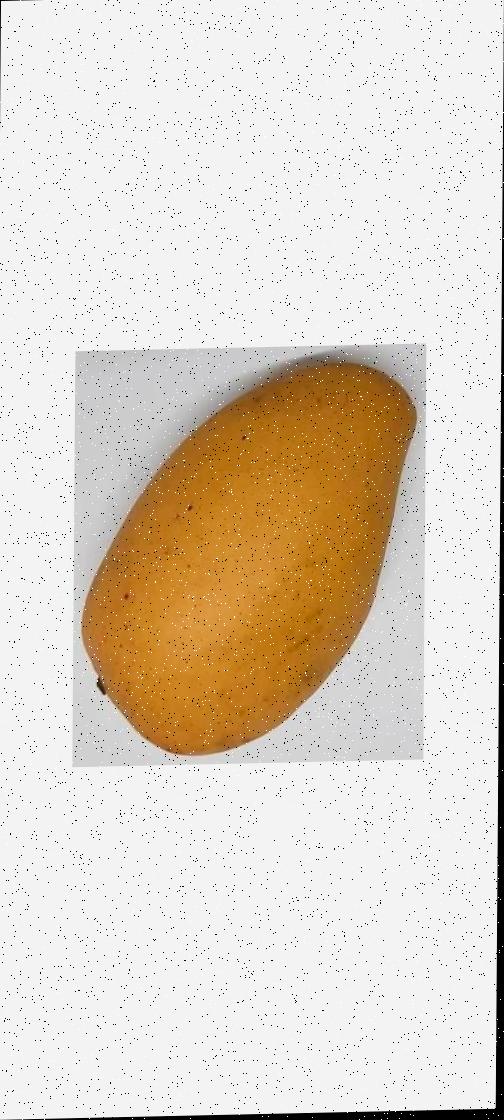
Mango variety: Katimon